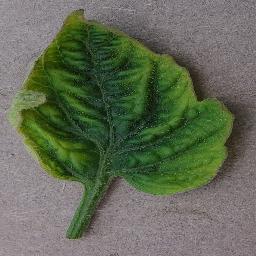
Label: Tomato___Tomato_Yellow_Leaf_Curl_Virus